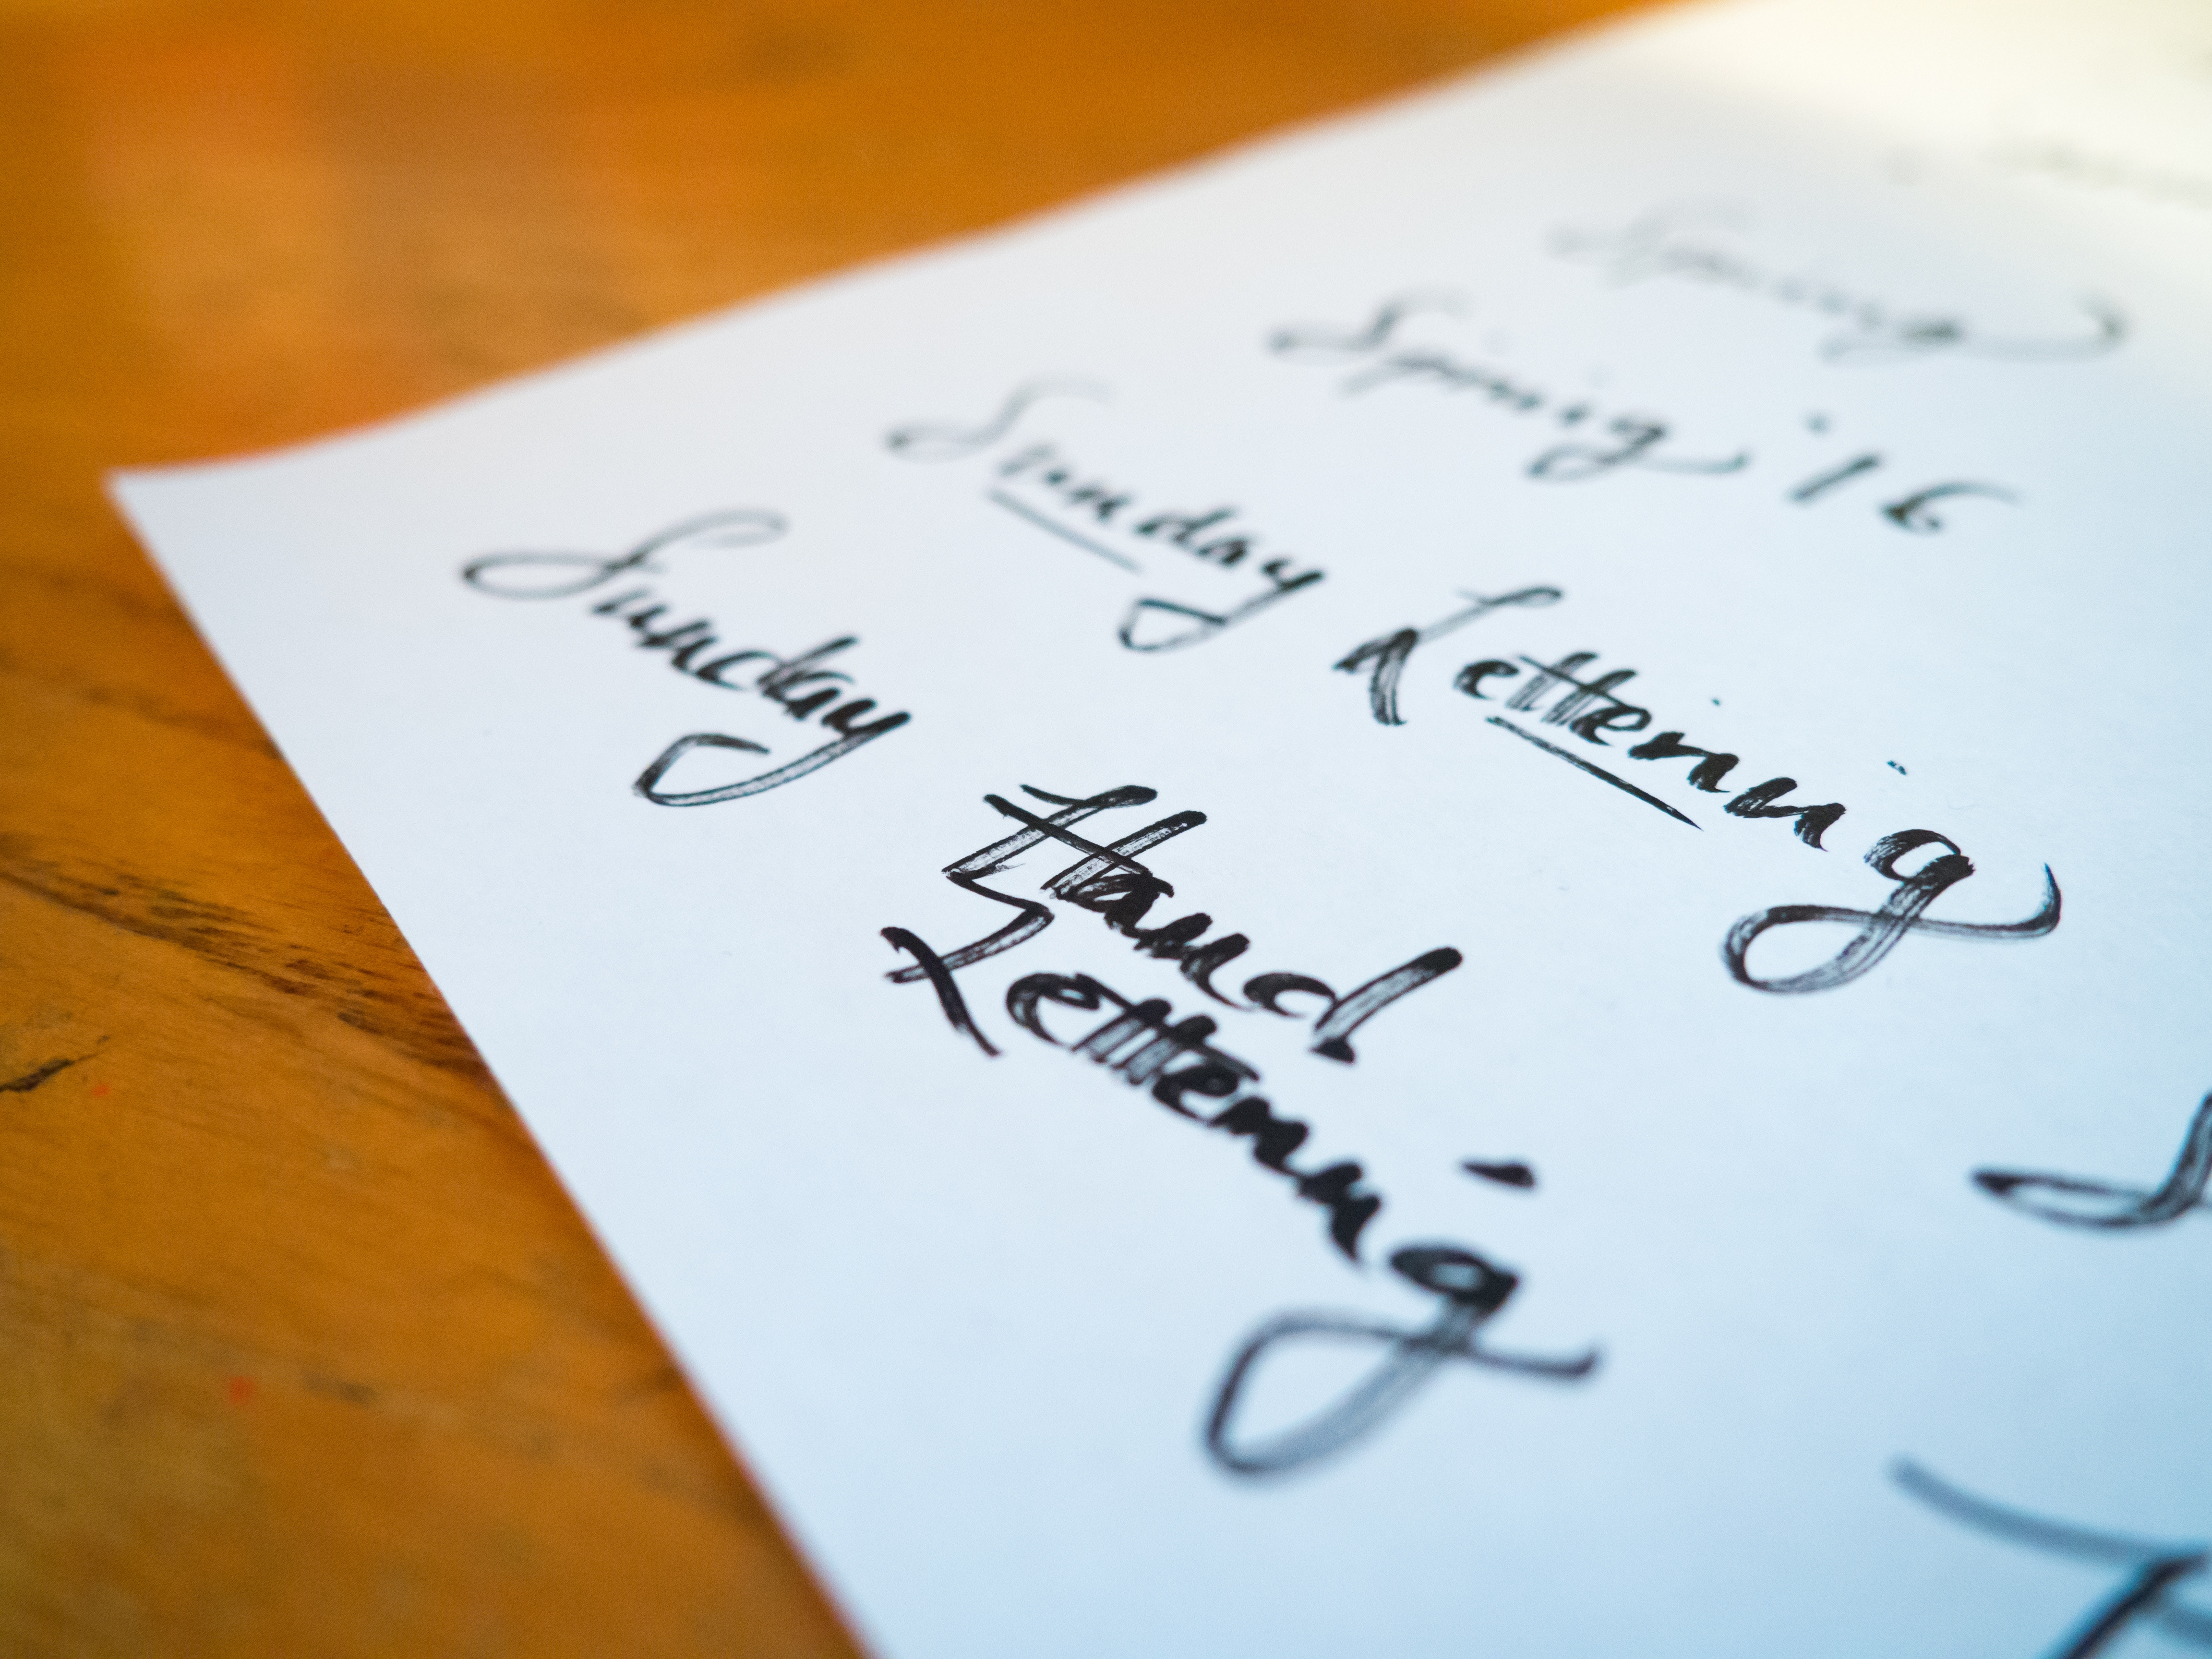
font, calligraphy, text, handwriting, art, writing, ink, artwork, paper, illustration